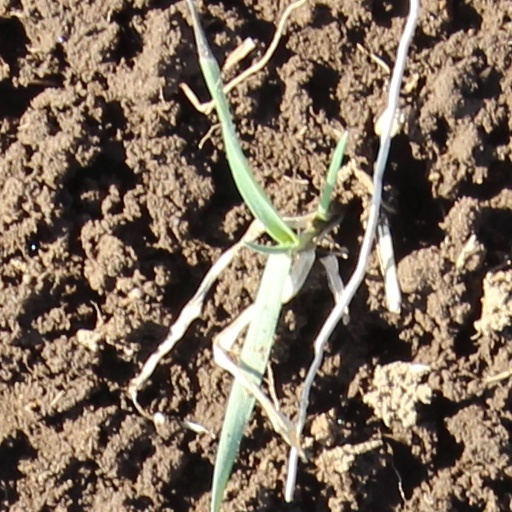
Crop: wheat